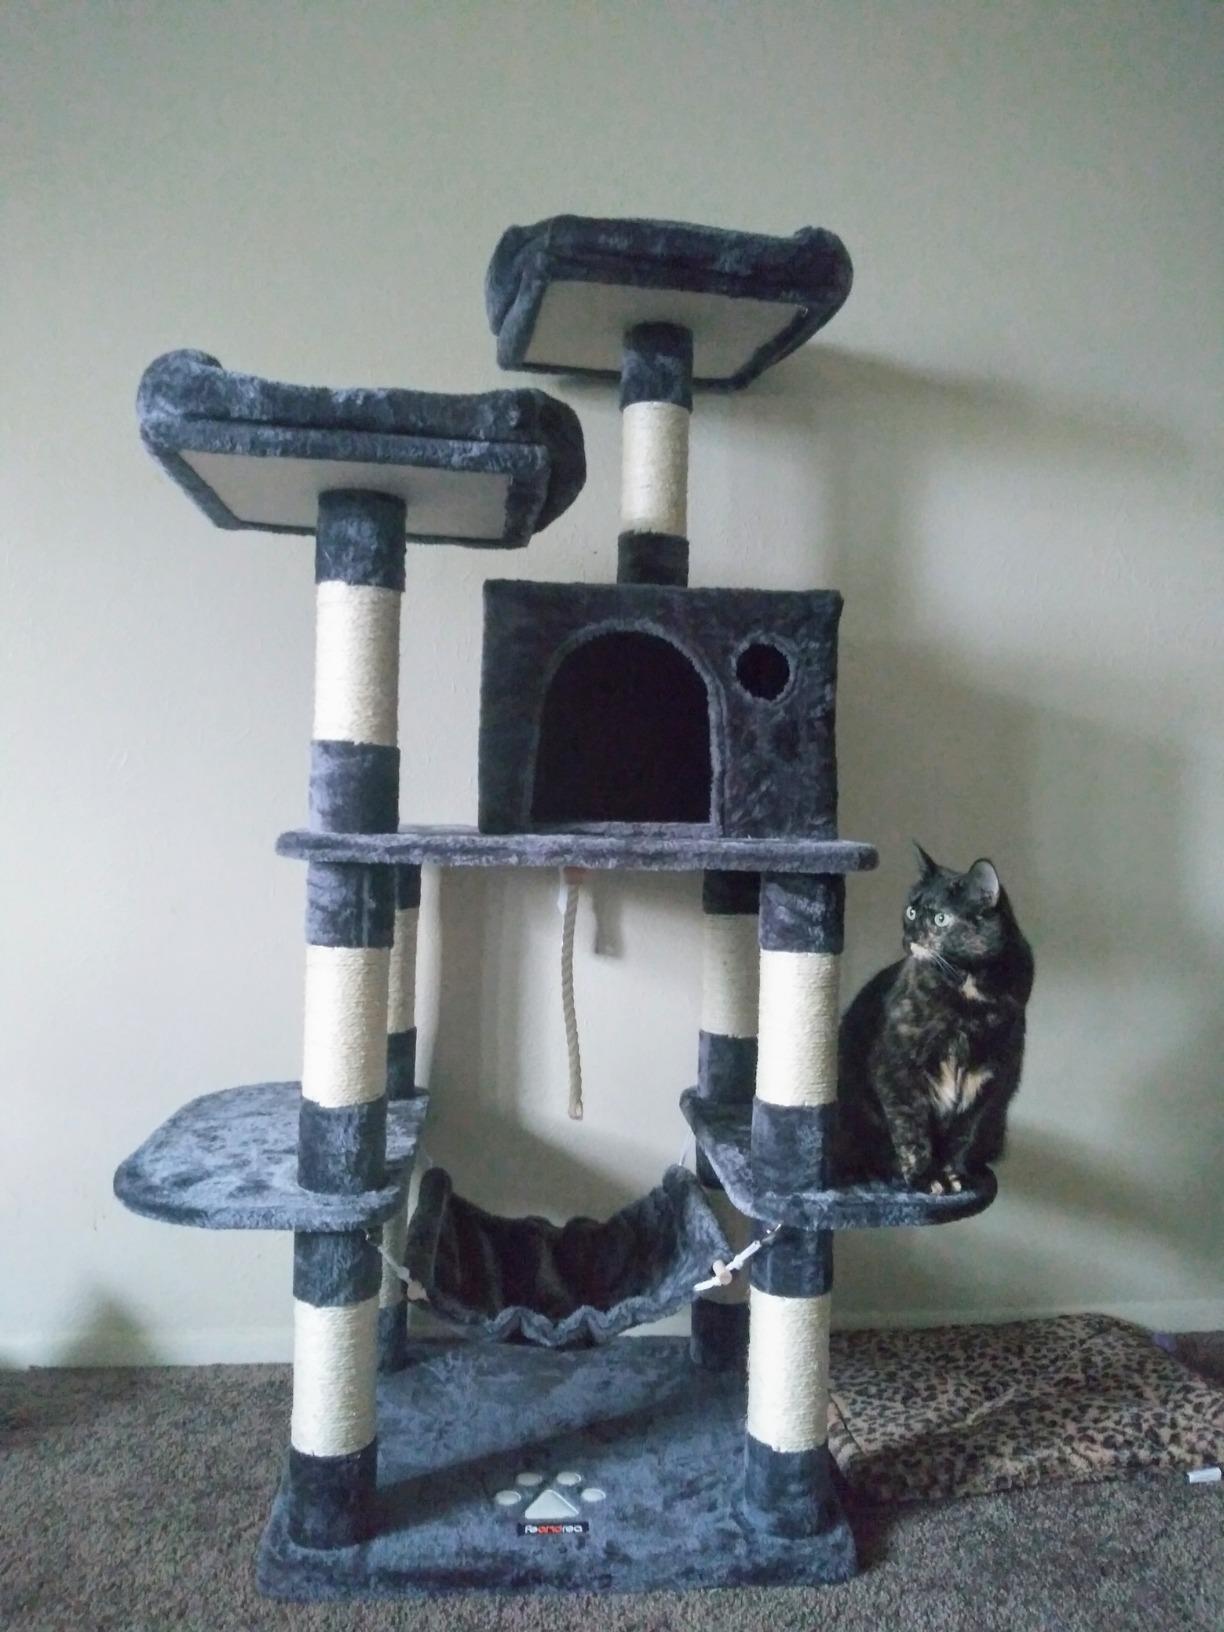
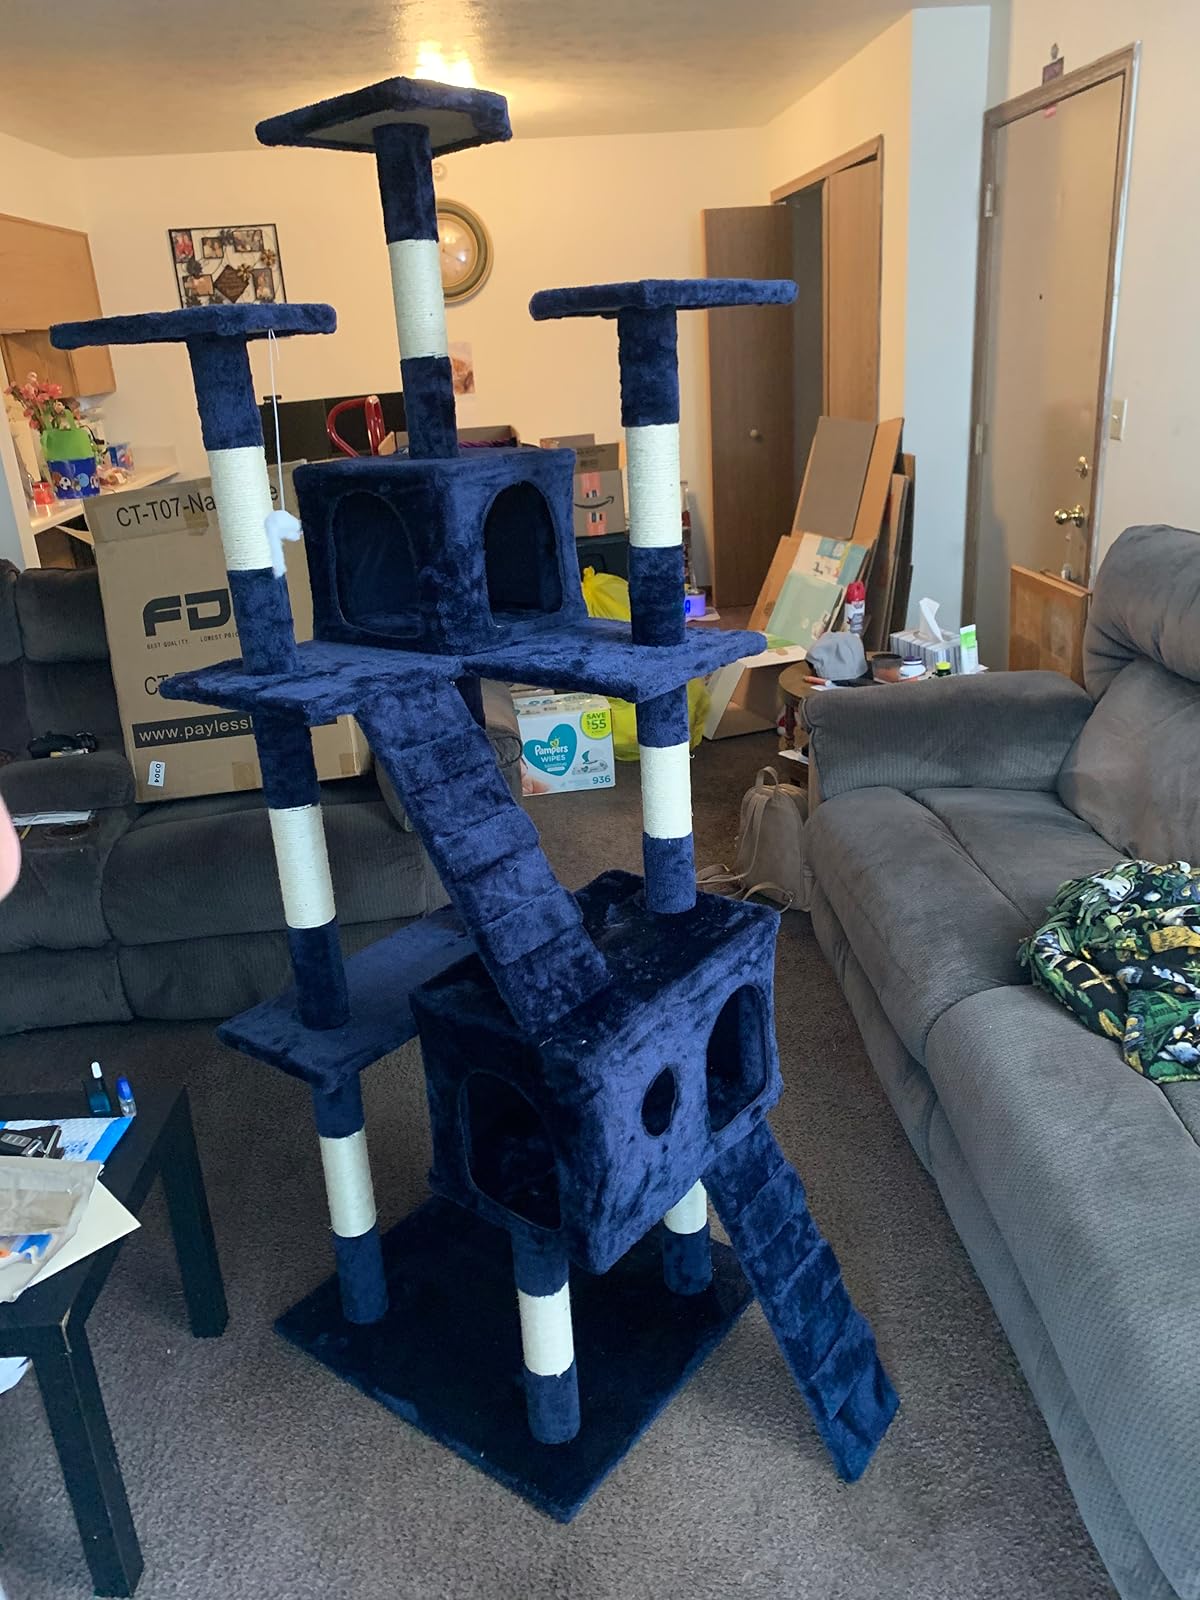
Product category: items_cat tree
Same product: no